Sampiro

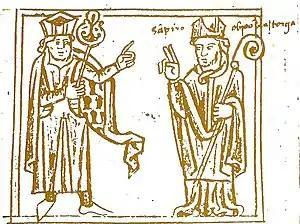
Illustration from the "Códice de Batres" representing Sampiro as Bishop of Astorga

Sampiro ("c". 956 – 1041) was a Leonese cleric, politician, and intellectual, one of the earliest chroniclers of post-conquest Spain known by name. He was also the Bishop of Astorga from 1034 or 1035 until his death.